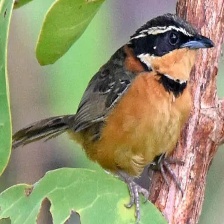
Species: COLLARED CRESCENTCHEST
Scientific name: MELANOPAREIA TORQUATA